Zacatlán

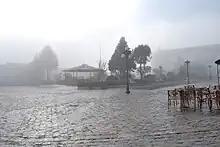
Main square of Zacatlán with early morning fog

Zacatlán has a cool, damp climate most of the year. The climate is temperate with average annual temperatures varying between 12C and 18C. Differences within the territory relate to rainfall with the driest areas are in the south and the wettest in the north. However, there is rain year round, with fog present on most mornings and night, with very thick fog common.